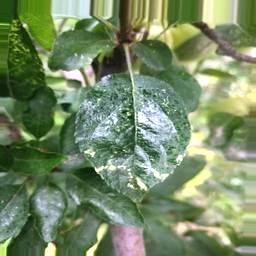
Label: Apple_Mosaic